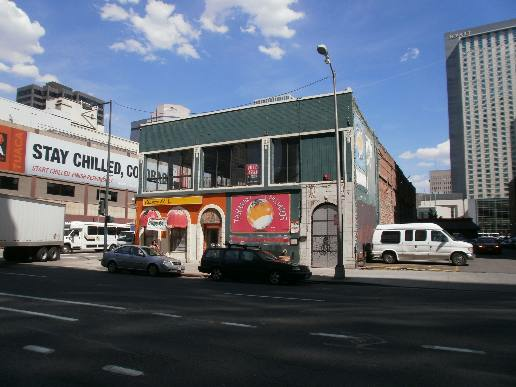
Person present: No